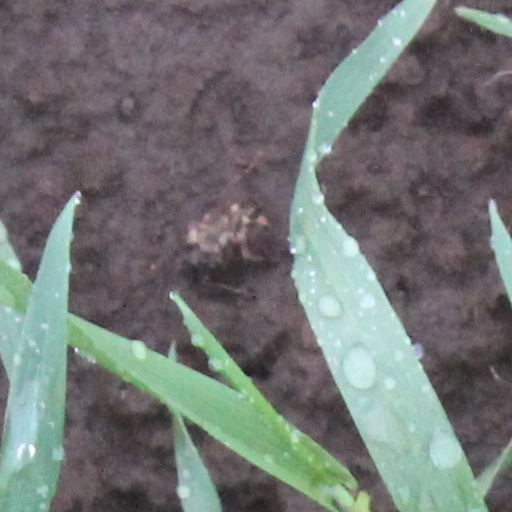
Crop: wheat